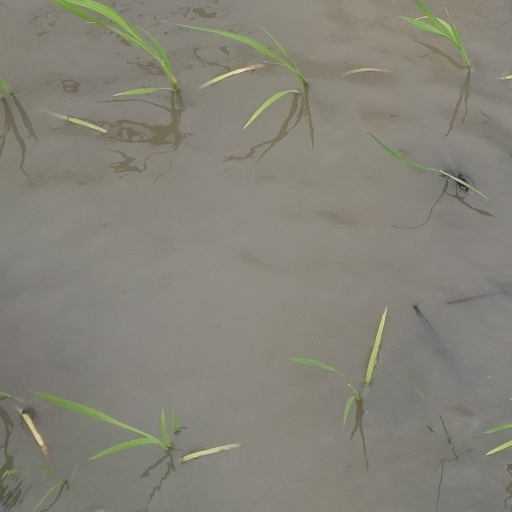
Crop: rice